Rembert Dodoens

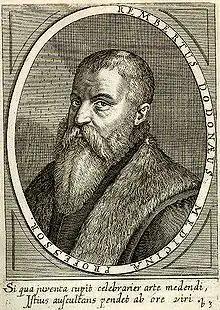
Engraving by Theodor de Bry, in "Bibliotheca chalcographica" (1669)

Rembert Dodoens (born Rembert van Joenckema, 29 June 1517 – 10 March 1585) was a Flemish physician and botanist, also known under his Latinized name Rembertus Dodonaeus. He has been called the father of botany.